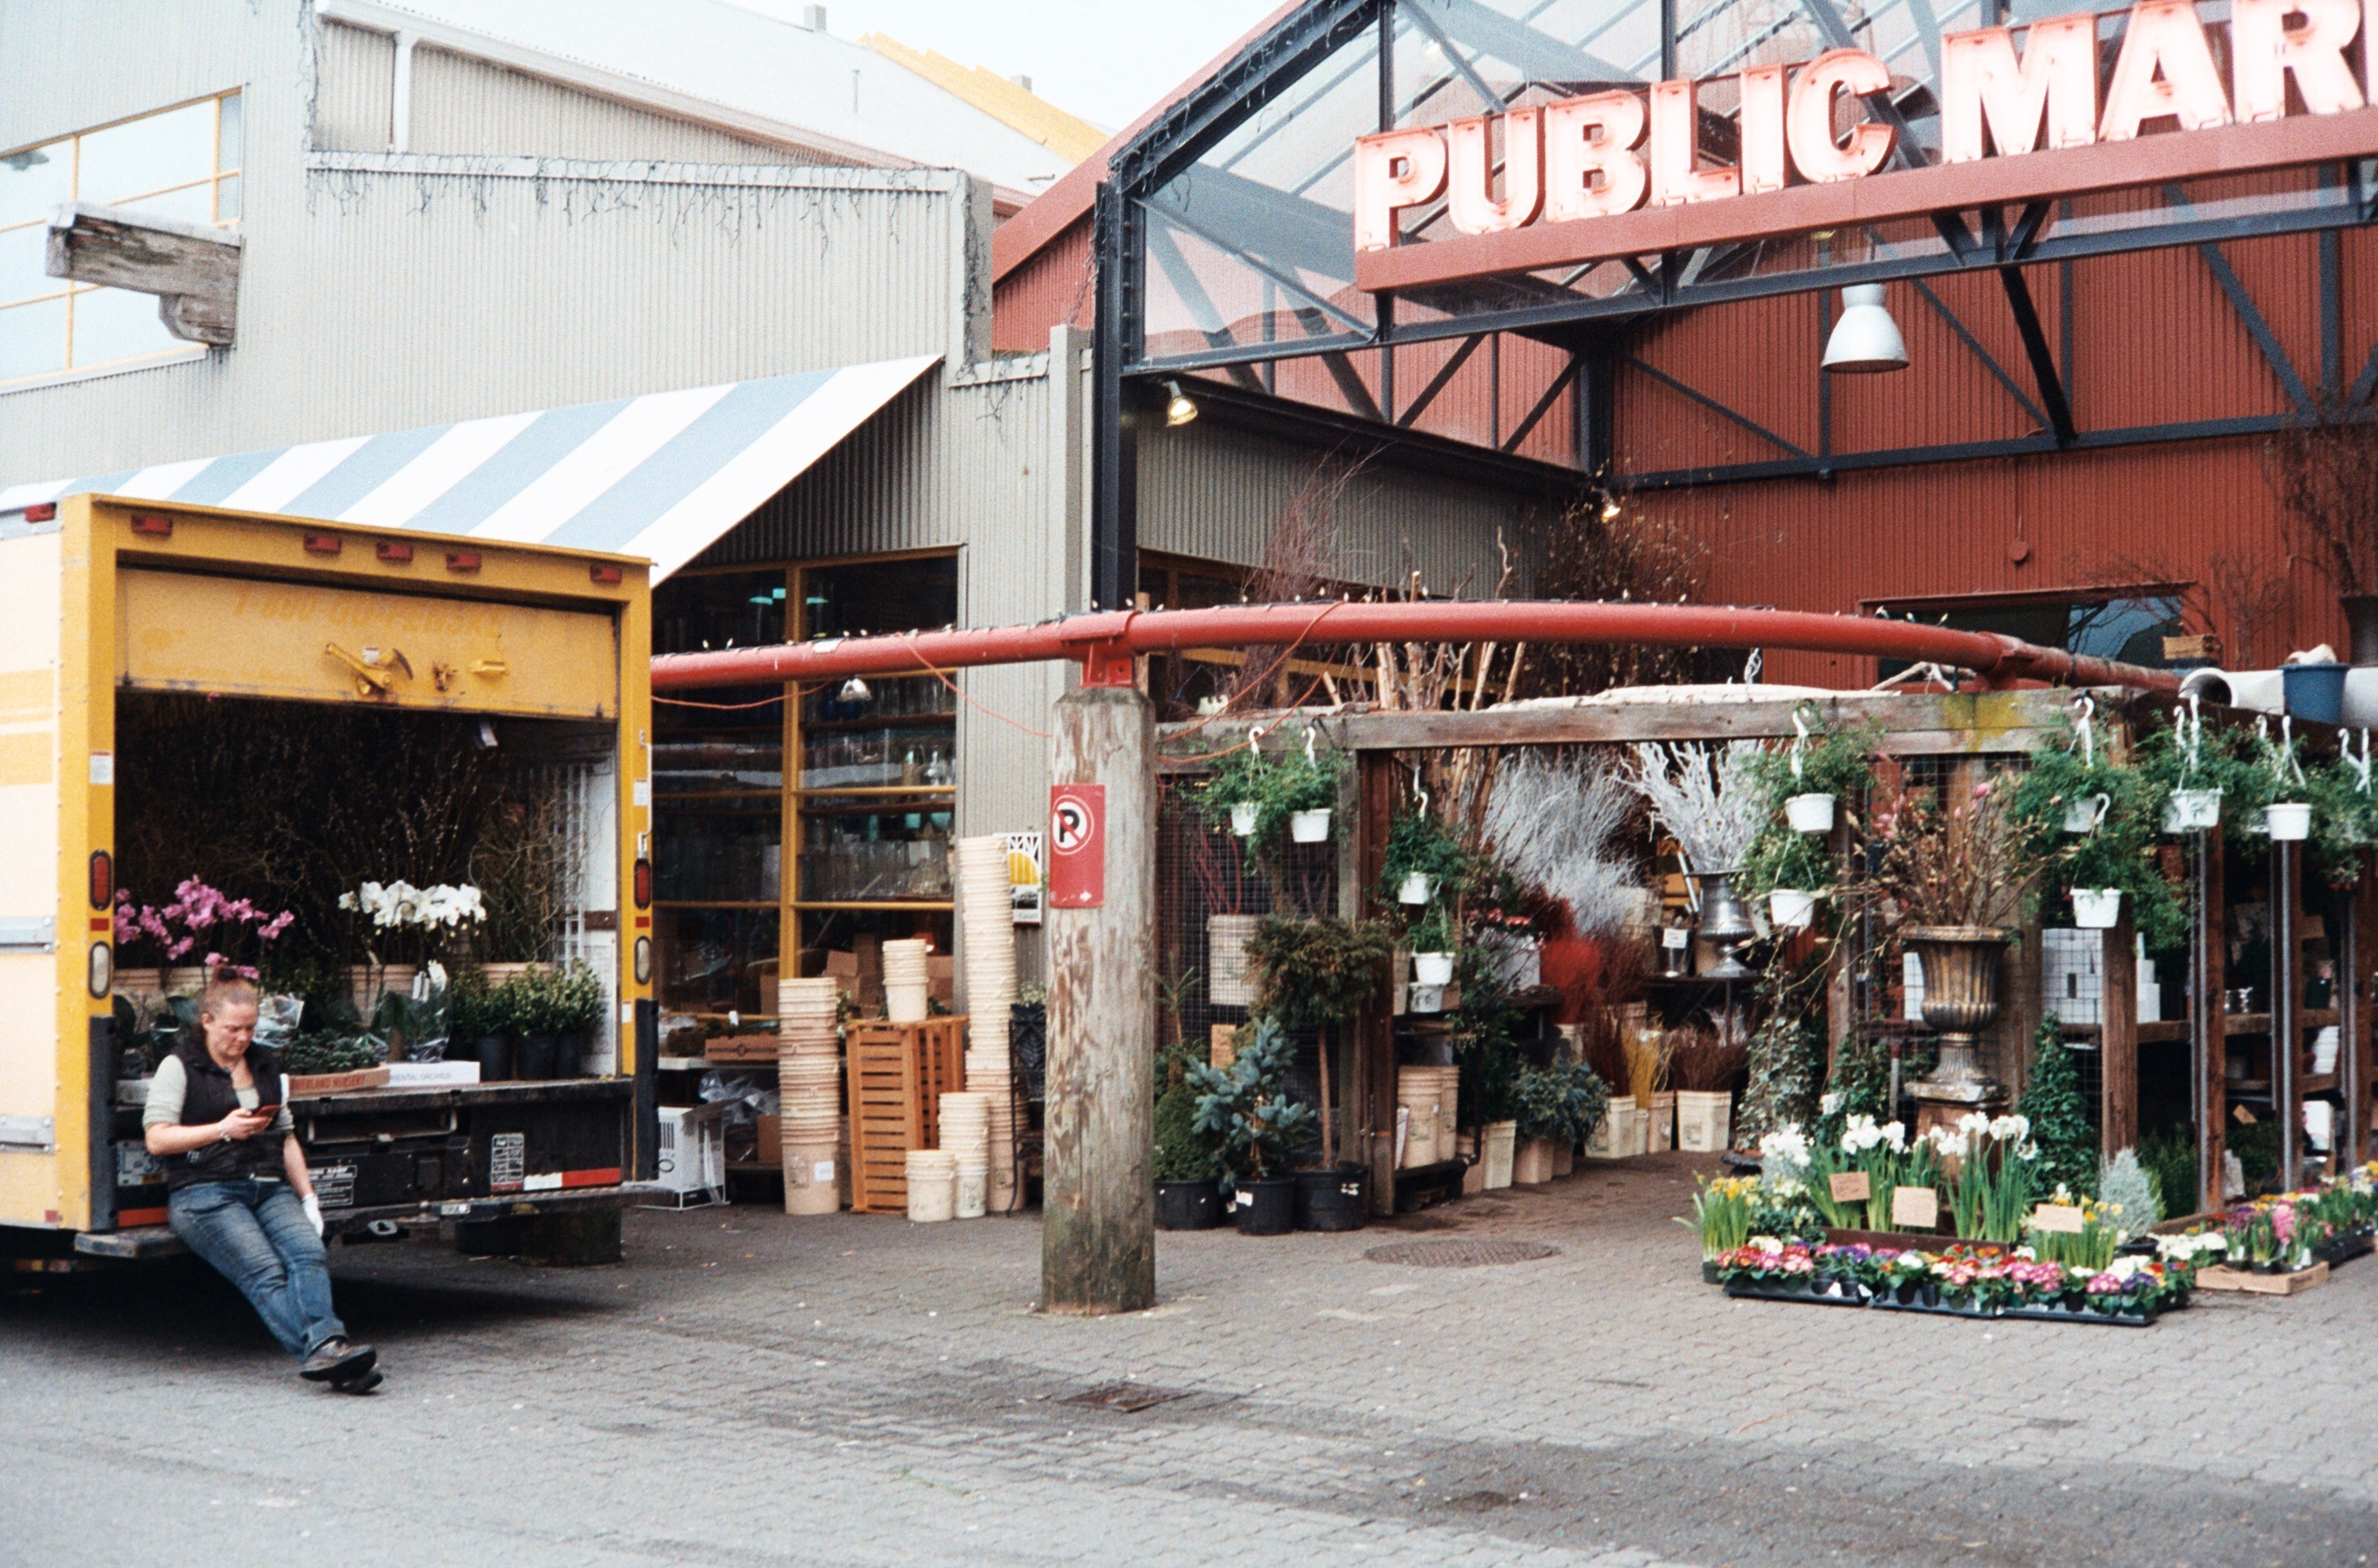
restaurant, city, film, market, public space, stall, 35mm, konica, canada, granvilleisland, rangefinder, iso400, analogue, konicaautos2, vancouverbc, konicahexanon, sekonicl208, lomography400, konicahaxanon45mmf18, human settlement